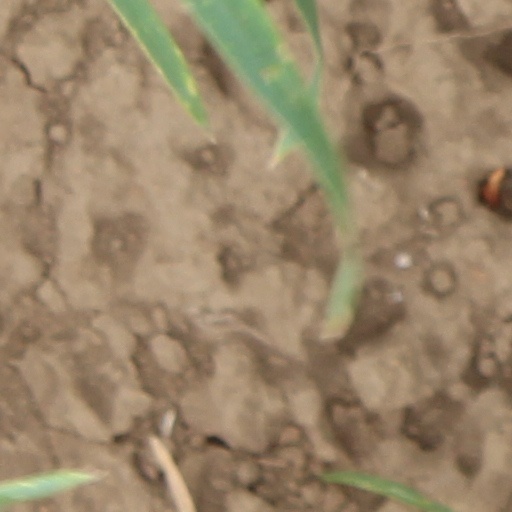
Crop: wheat